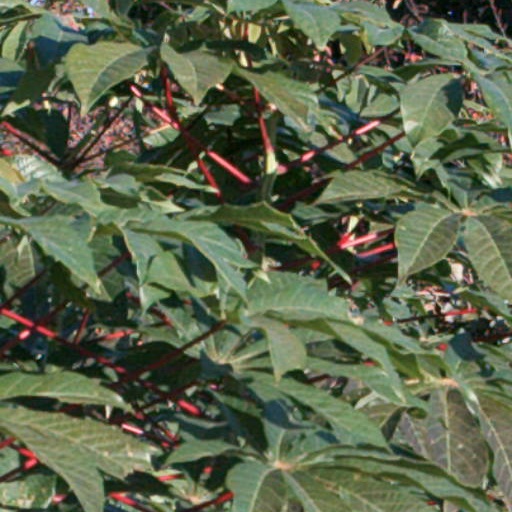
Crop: cassava